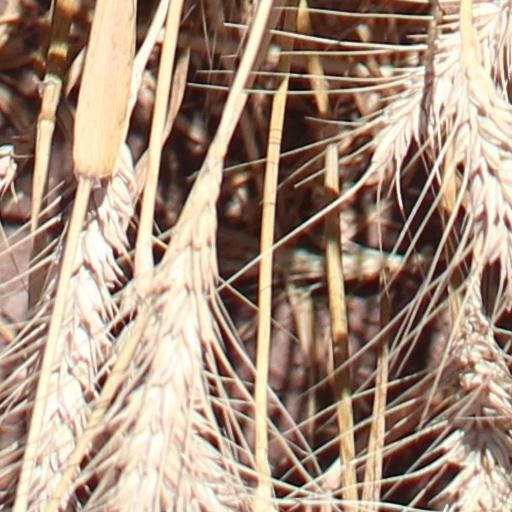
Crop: wheat